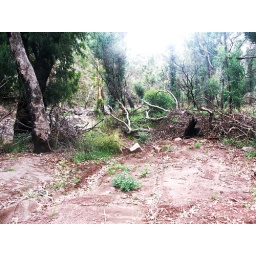
P2290154 There used to be a table and fireplace under where the tree has fallen